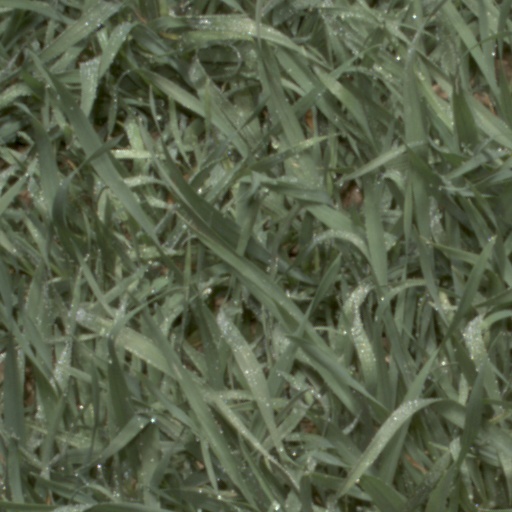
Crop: wheat